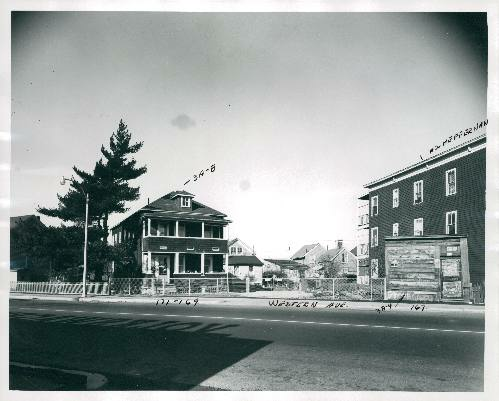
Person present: No